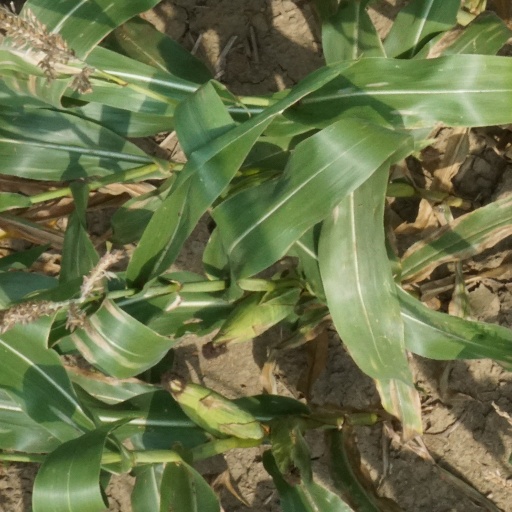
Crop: maize; corn